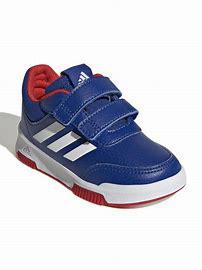
Brand: Adidas
Model: Tensaur Sport Training Hook And Loop